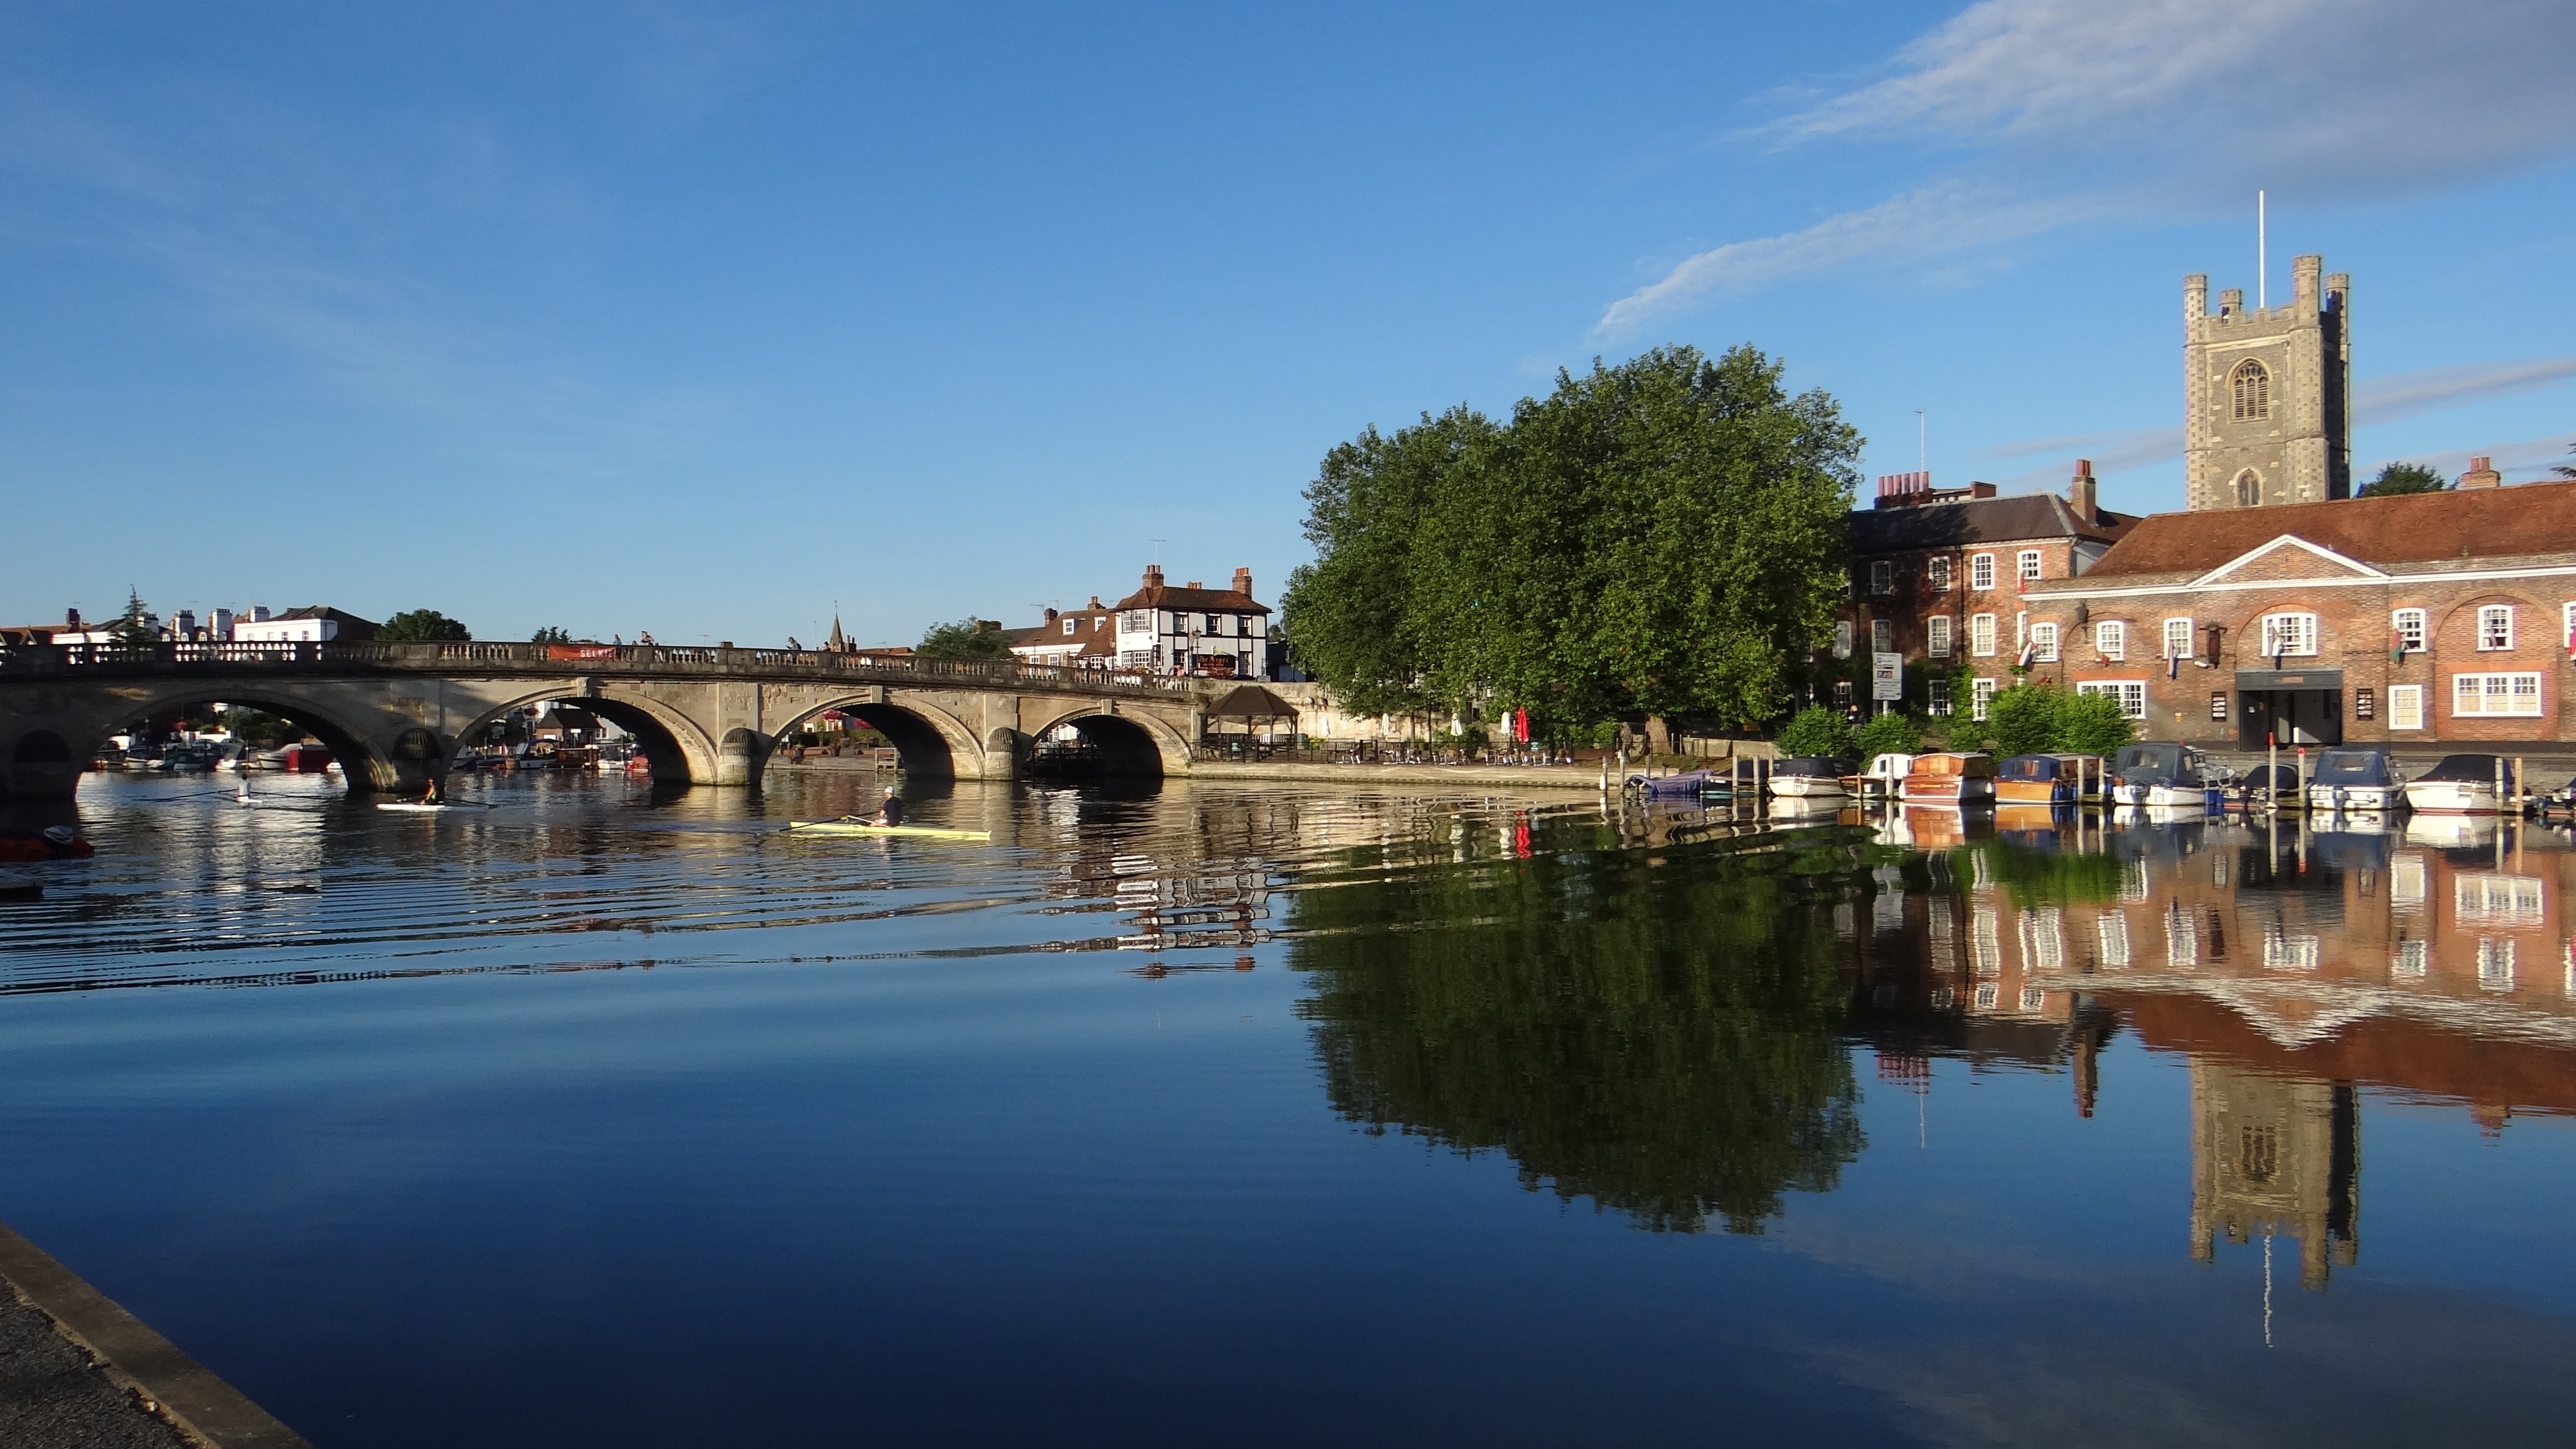
sea, water, dock, bridge, lake, town, river, canal, cityscape, vacation, reflection, bay, landmark, marina, tourism, waterway, body of water, england, thames river, henley bridge, henley on thames